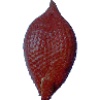
Label: Salak 1